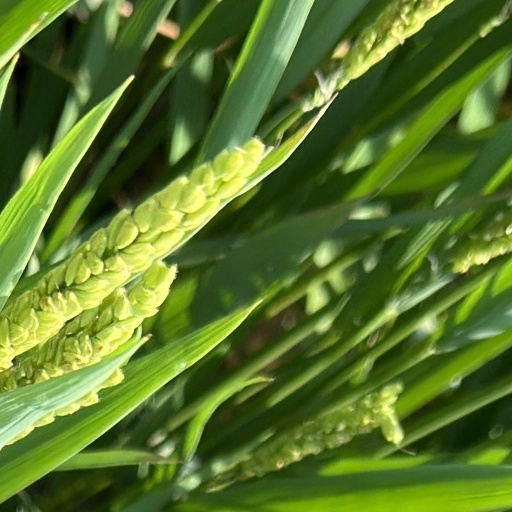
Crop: rice